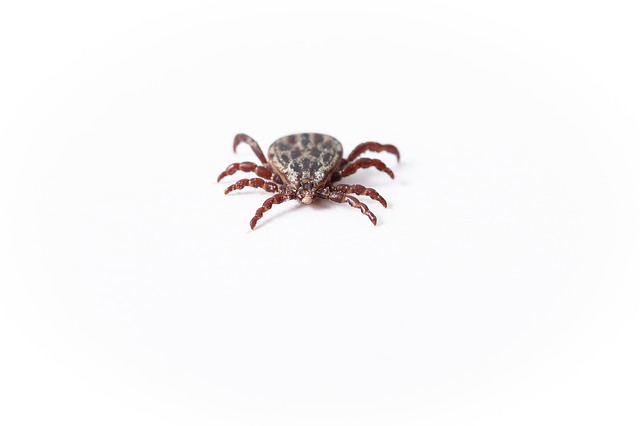
Label: spider